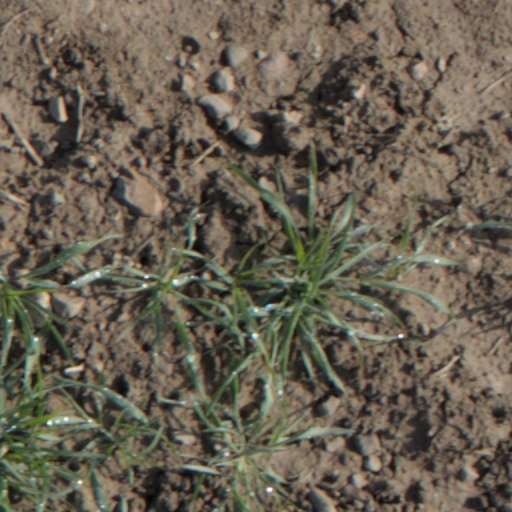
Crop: wheat